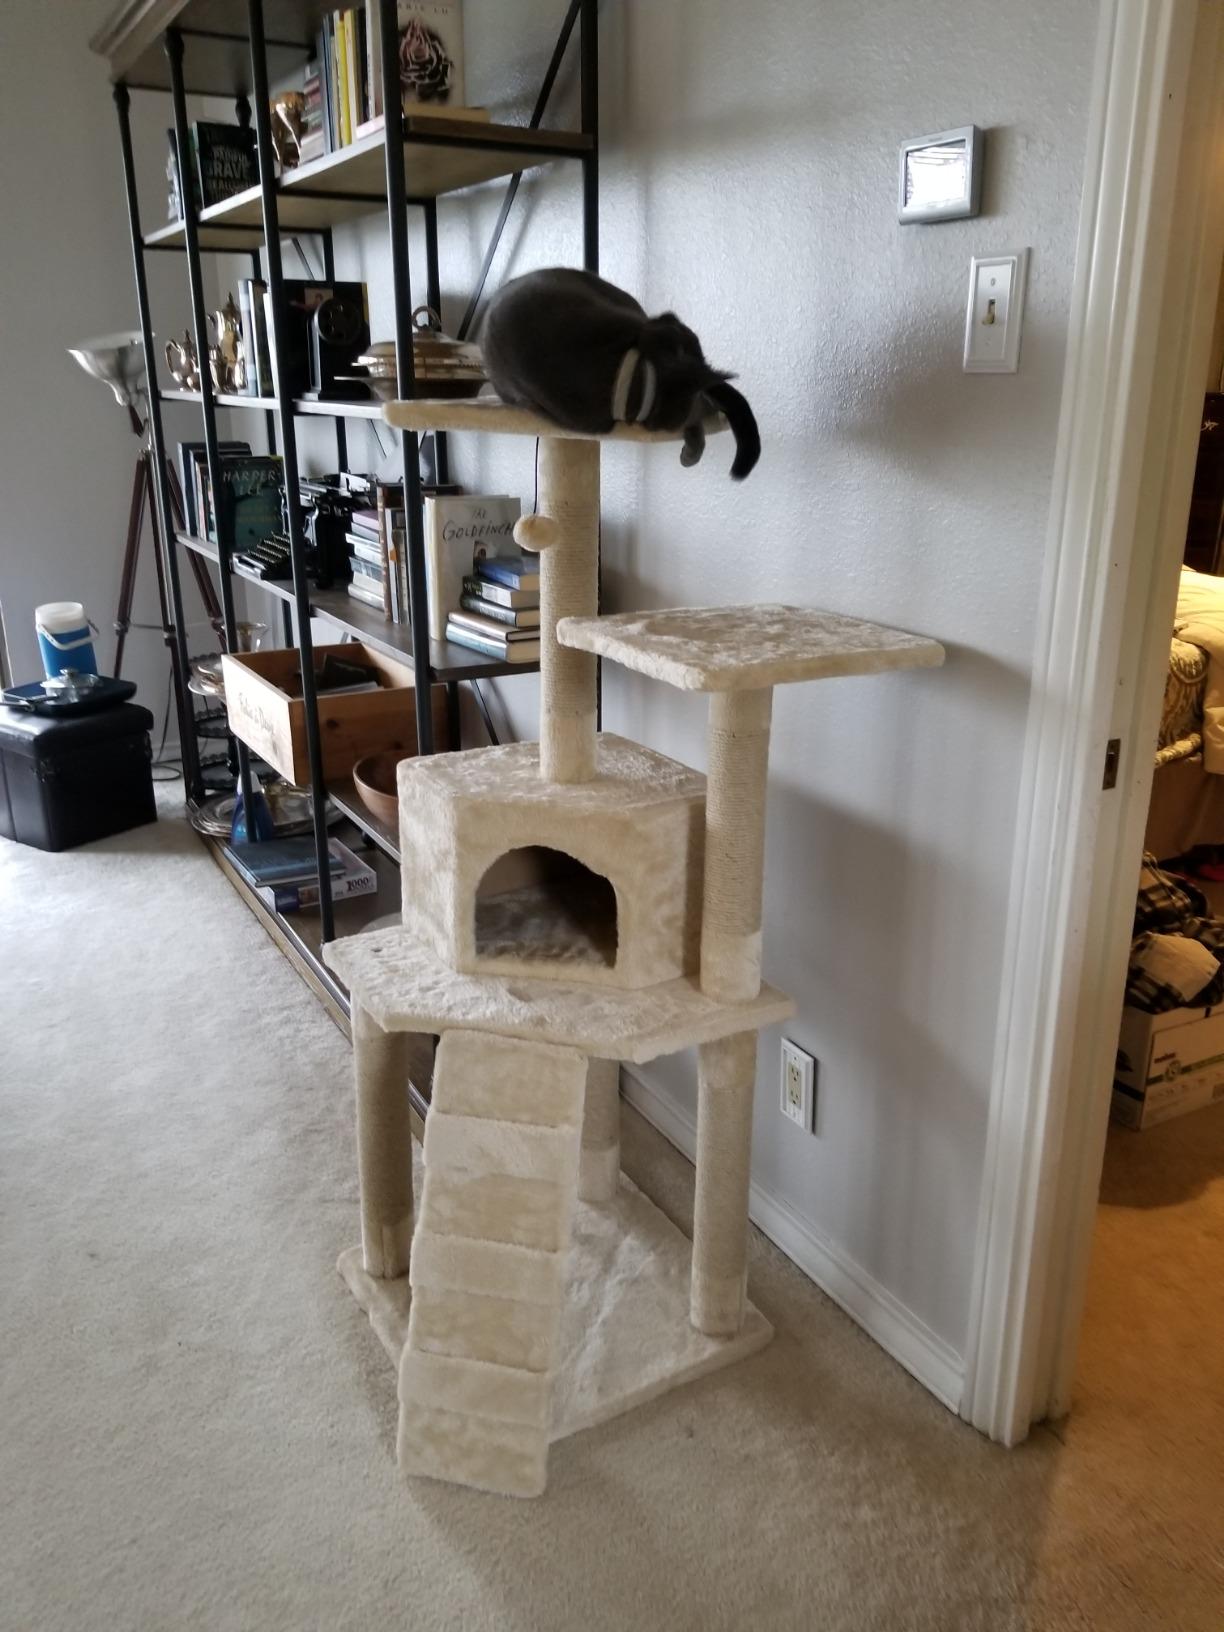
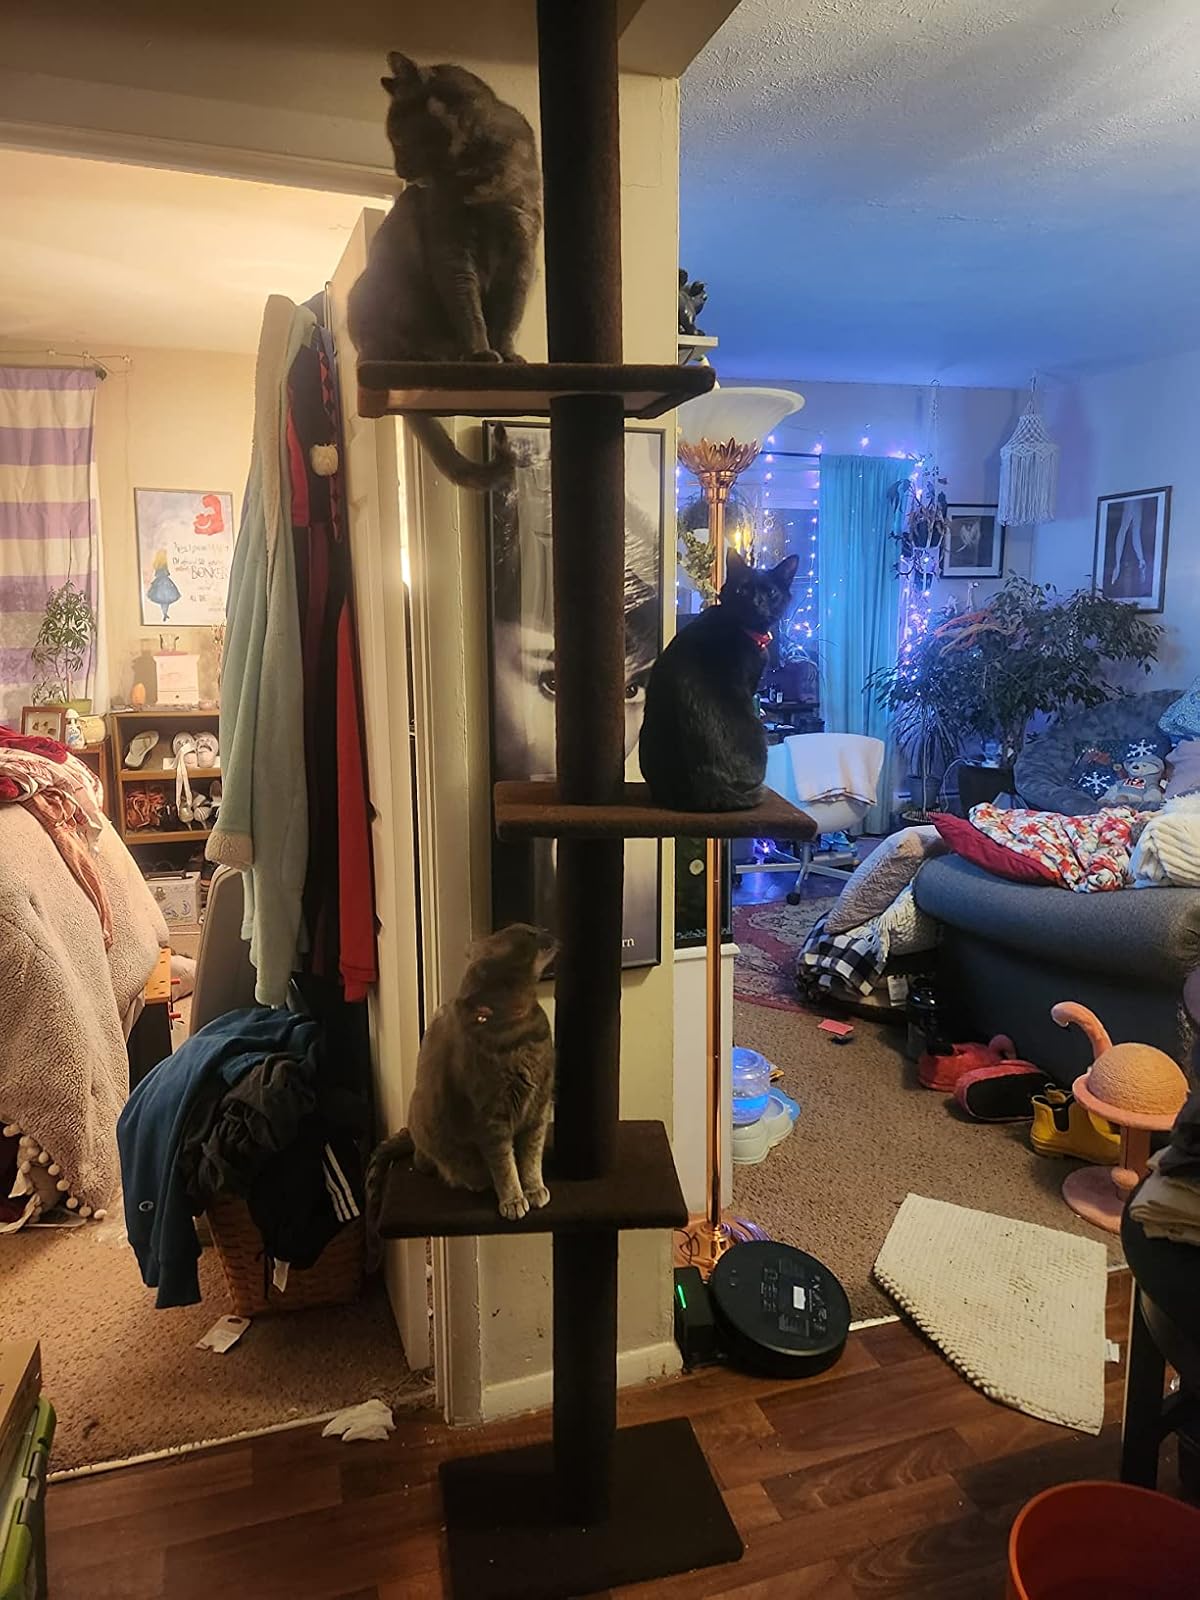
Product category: items_cat tree
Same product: no